Collingwood downtown heritage conservation district

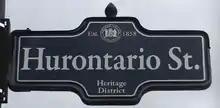
Decorative street sign in the heritage district

In 2002, the firm of Phillip H. Carter Architect and Planner recommended establishing a heritage district in a two-part report, "Collingwood Downtown Heritage Conservation District Study and Plan" and "Collingwood Downtown Heritage Conservation District Inventory of Buildings". Following the recommendations of the report, the Town of Collingwood passed Bylaw 02-112 on December 2, 2002, to define the boundary of the district.